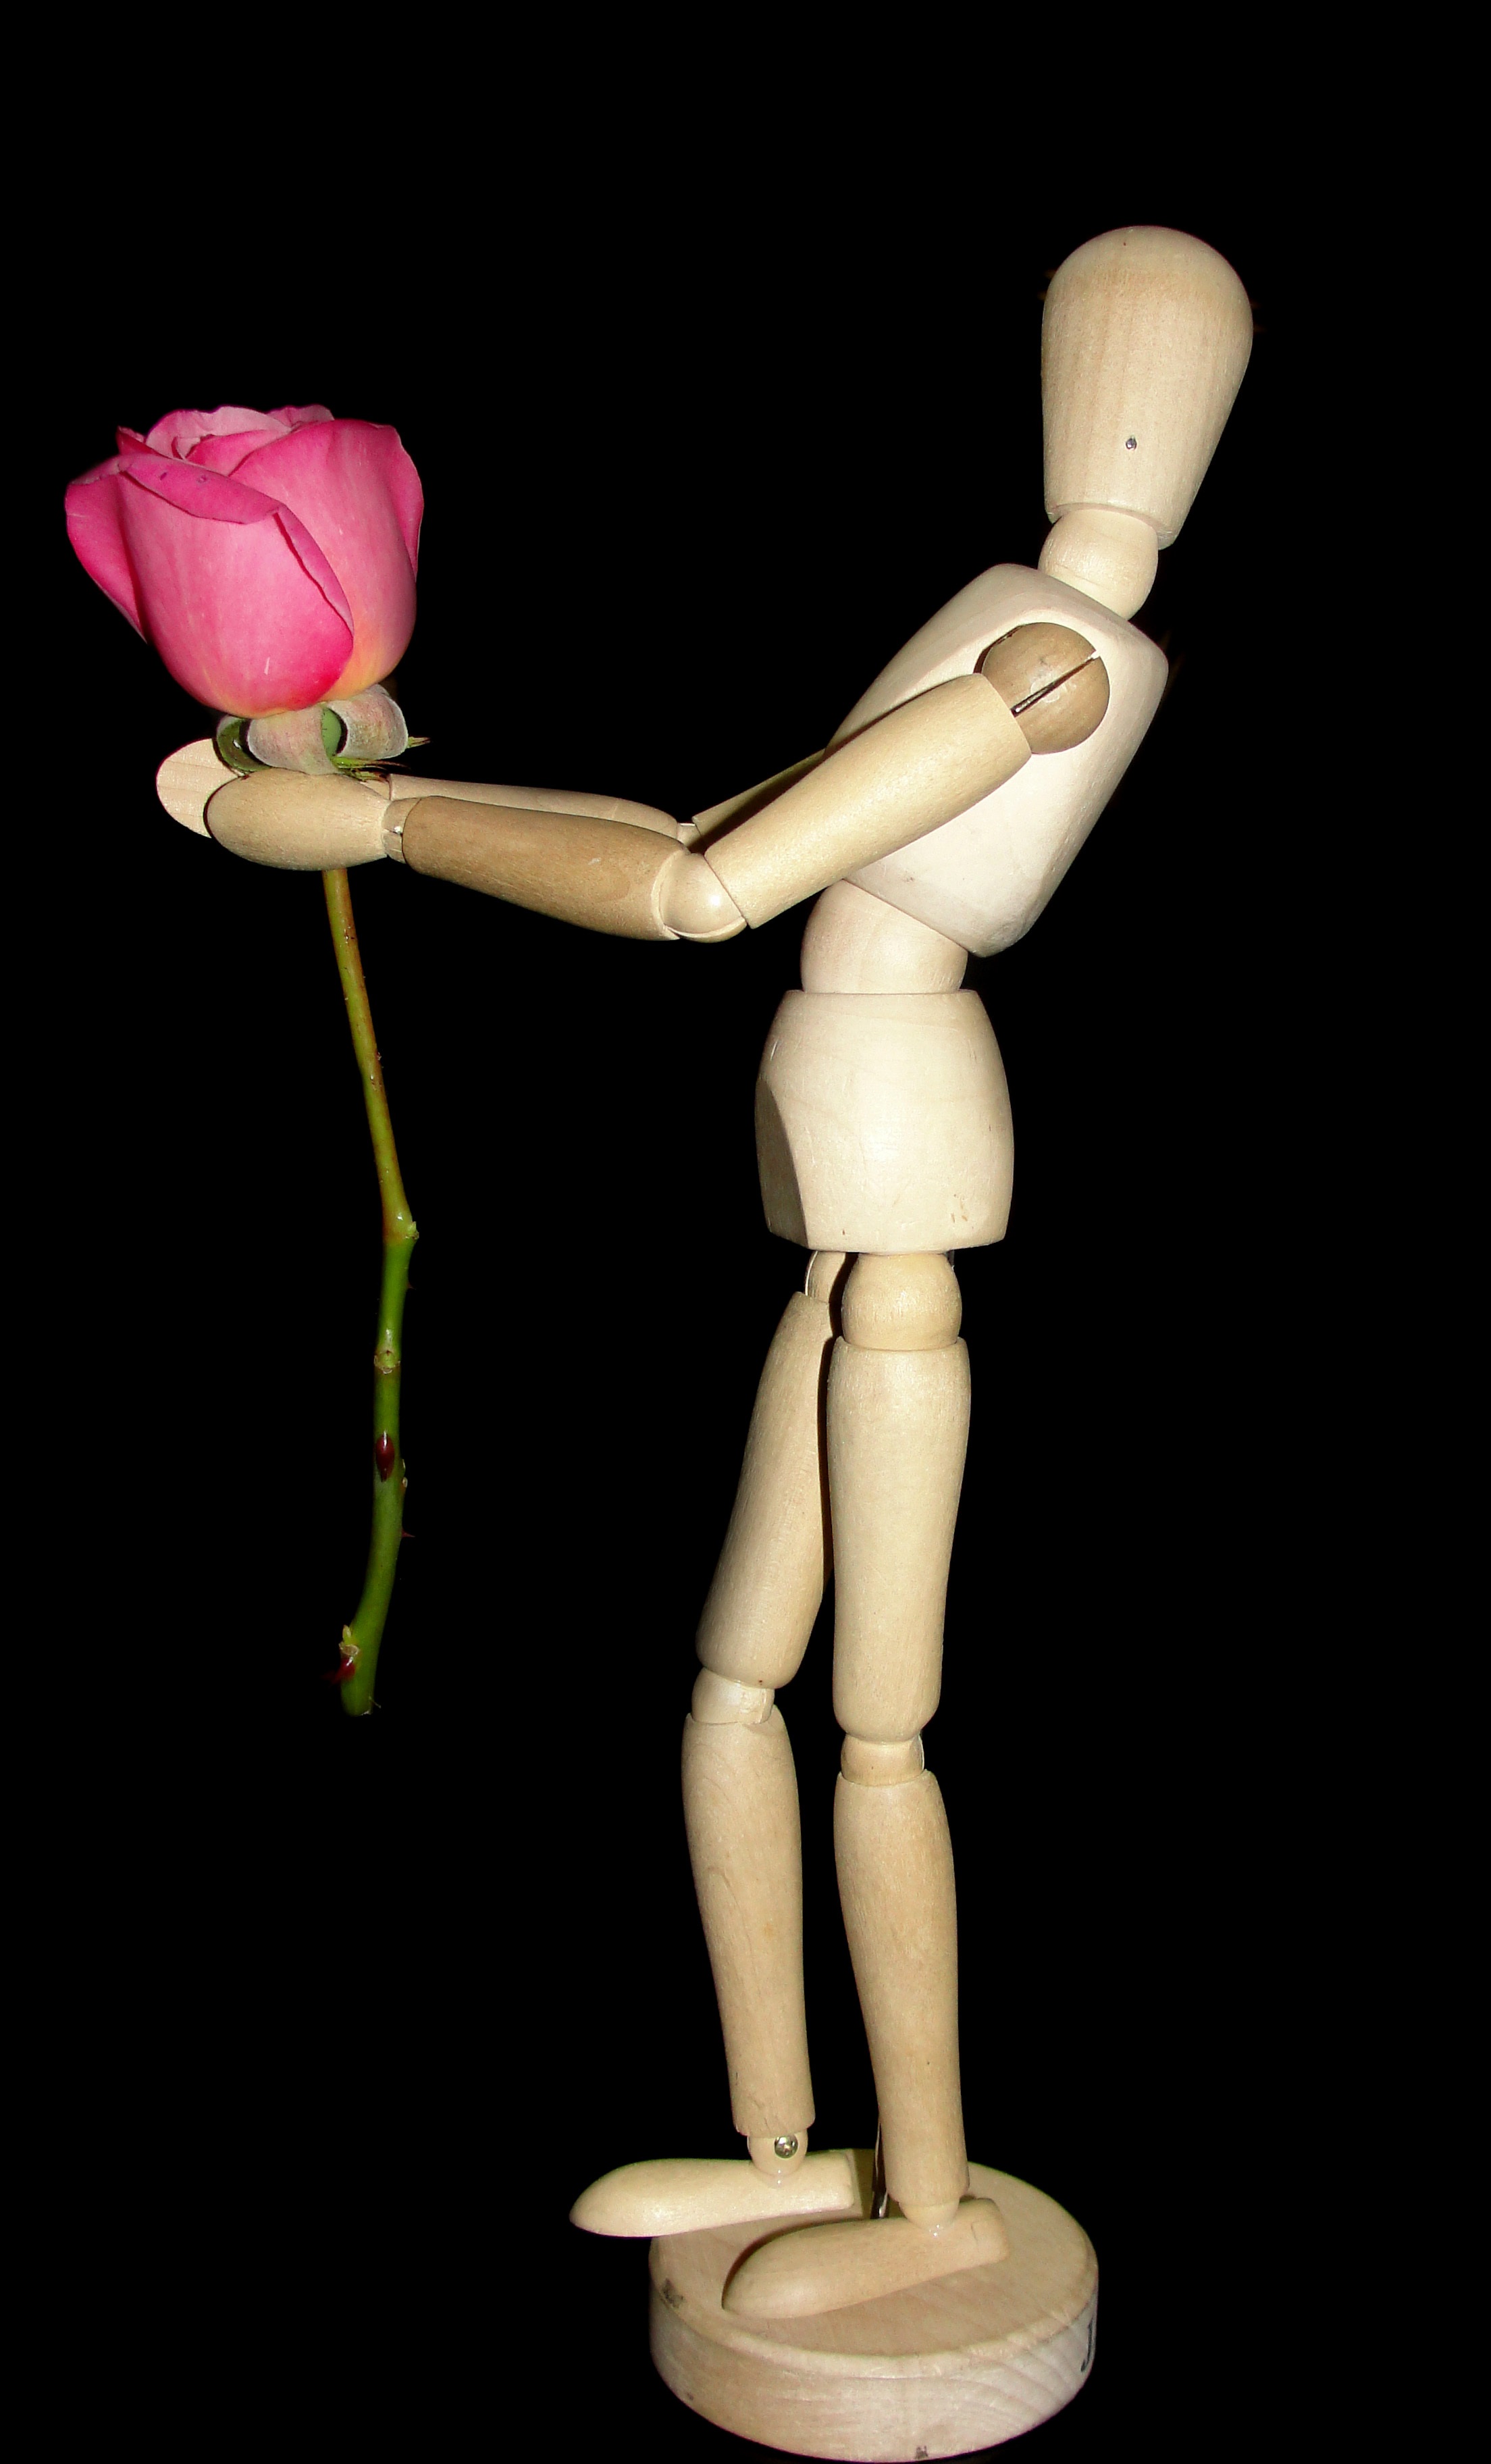
hand, flower, statue, rose, model, romantic, object, pink, toy, still life, human body, mannequin, sculpture, doll, art, drawing, design, figurine, stock, valentine, for you, human positions